List of Squid Game characters

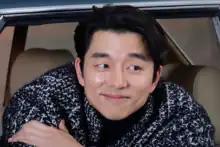
Gong Yoo portrayed The Recruiter

Kang No-eul, also known as Guard 011, is portrayed by Park Gyu-young.